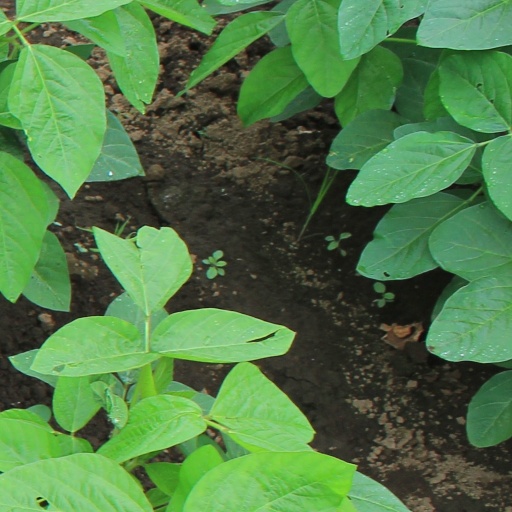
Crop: soybean